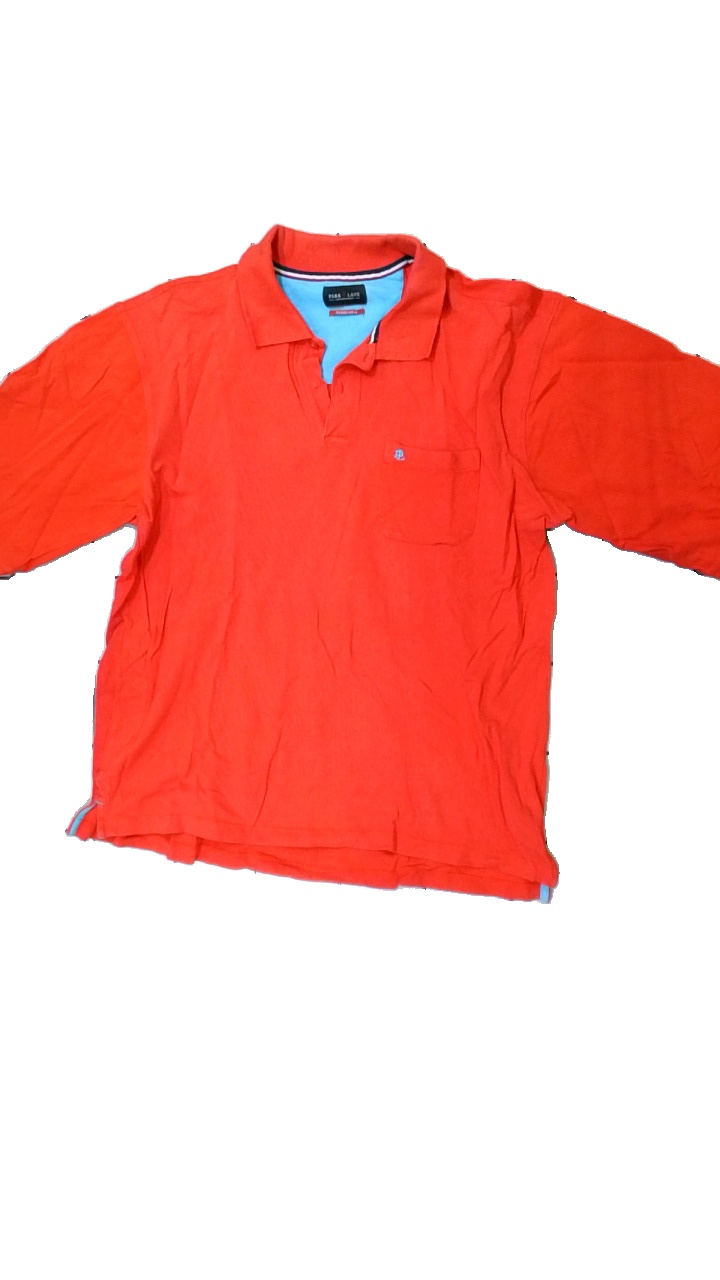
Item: Top (Men)
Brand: Park Lane
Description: röd pike, en knapp saknas
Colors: Red
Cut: Regular
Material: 100% cotton
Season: All
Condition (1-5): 2
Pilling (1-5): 5
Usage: Export
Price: <50